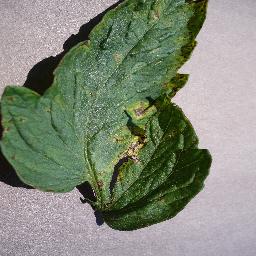
Label: Tomato___Septoria_leaf_spot